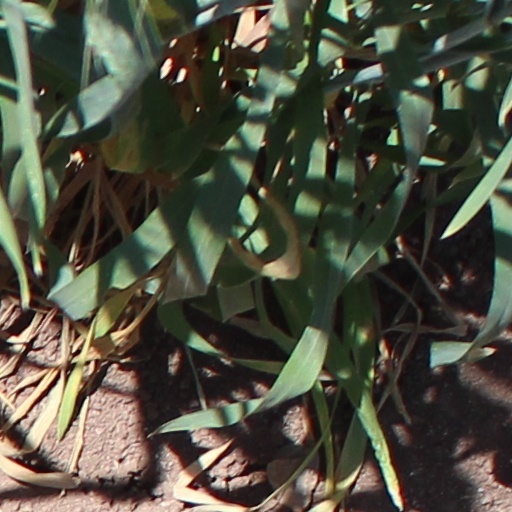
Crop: wheat